Fiesta (dinnerware)

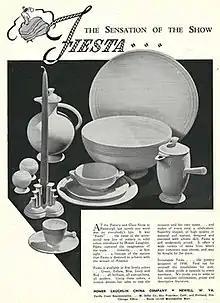
Manufacturer's advertisement introducing Fiesta, February 1936

When it was introduced, the decoration of dinnerware and kitchenware ceramics was still inspired by the Victorian era, based on full, predetermined sets of dinnerware, all decorated with the same decal designs. With its solid color glazes and mix-and-match concept, Fiesta represented something radically new to the general public. The forms and surfaces expressed an Art Deco influence. At introduction, the Fiesta line of dinnerware comprised some 37 different pieces, including such occasional pieces as candle holders in two designs, a bud vase, and an ash tray. A set of seven nested mixing bowls ranged in size, from the smallest at five inches in diameter up to a nearly twelve-inch diameter. The company sold basic table service sets for four, six and eight persons, made up of the usual dinner plate, salad plate, soup bowl, and cup and saucer. But, the promotion and presentation of Fiesta from the start was as a line of open-stock items from which the individual purchaser could choose to combine serving and place pieces by personal preference and need.